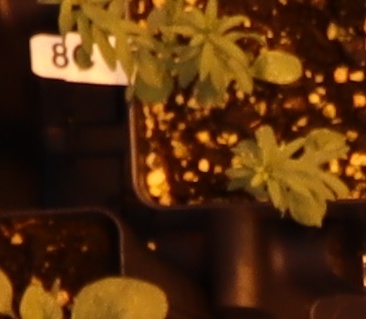
Label: Flax